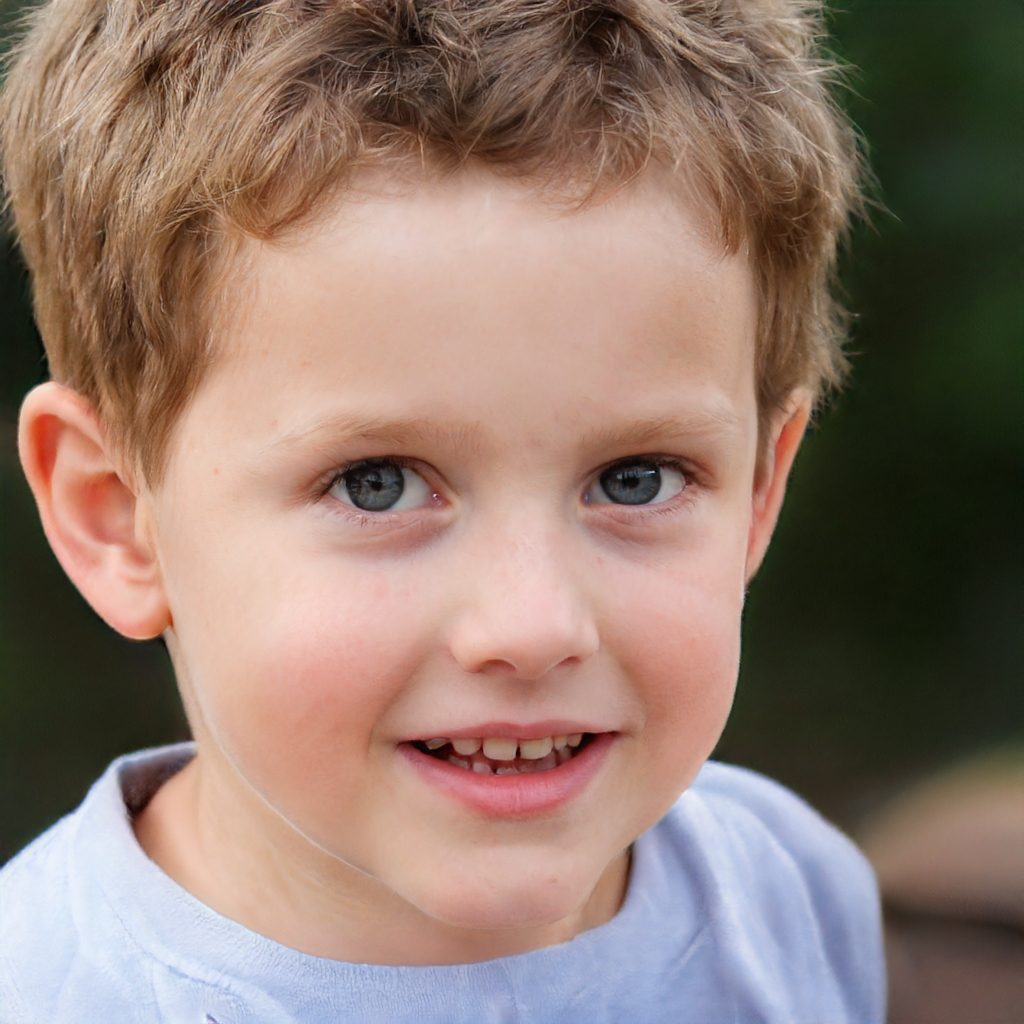
Gender: Male